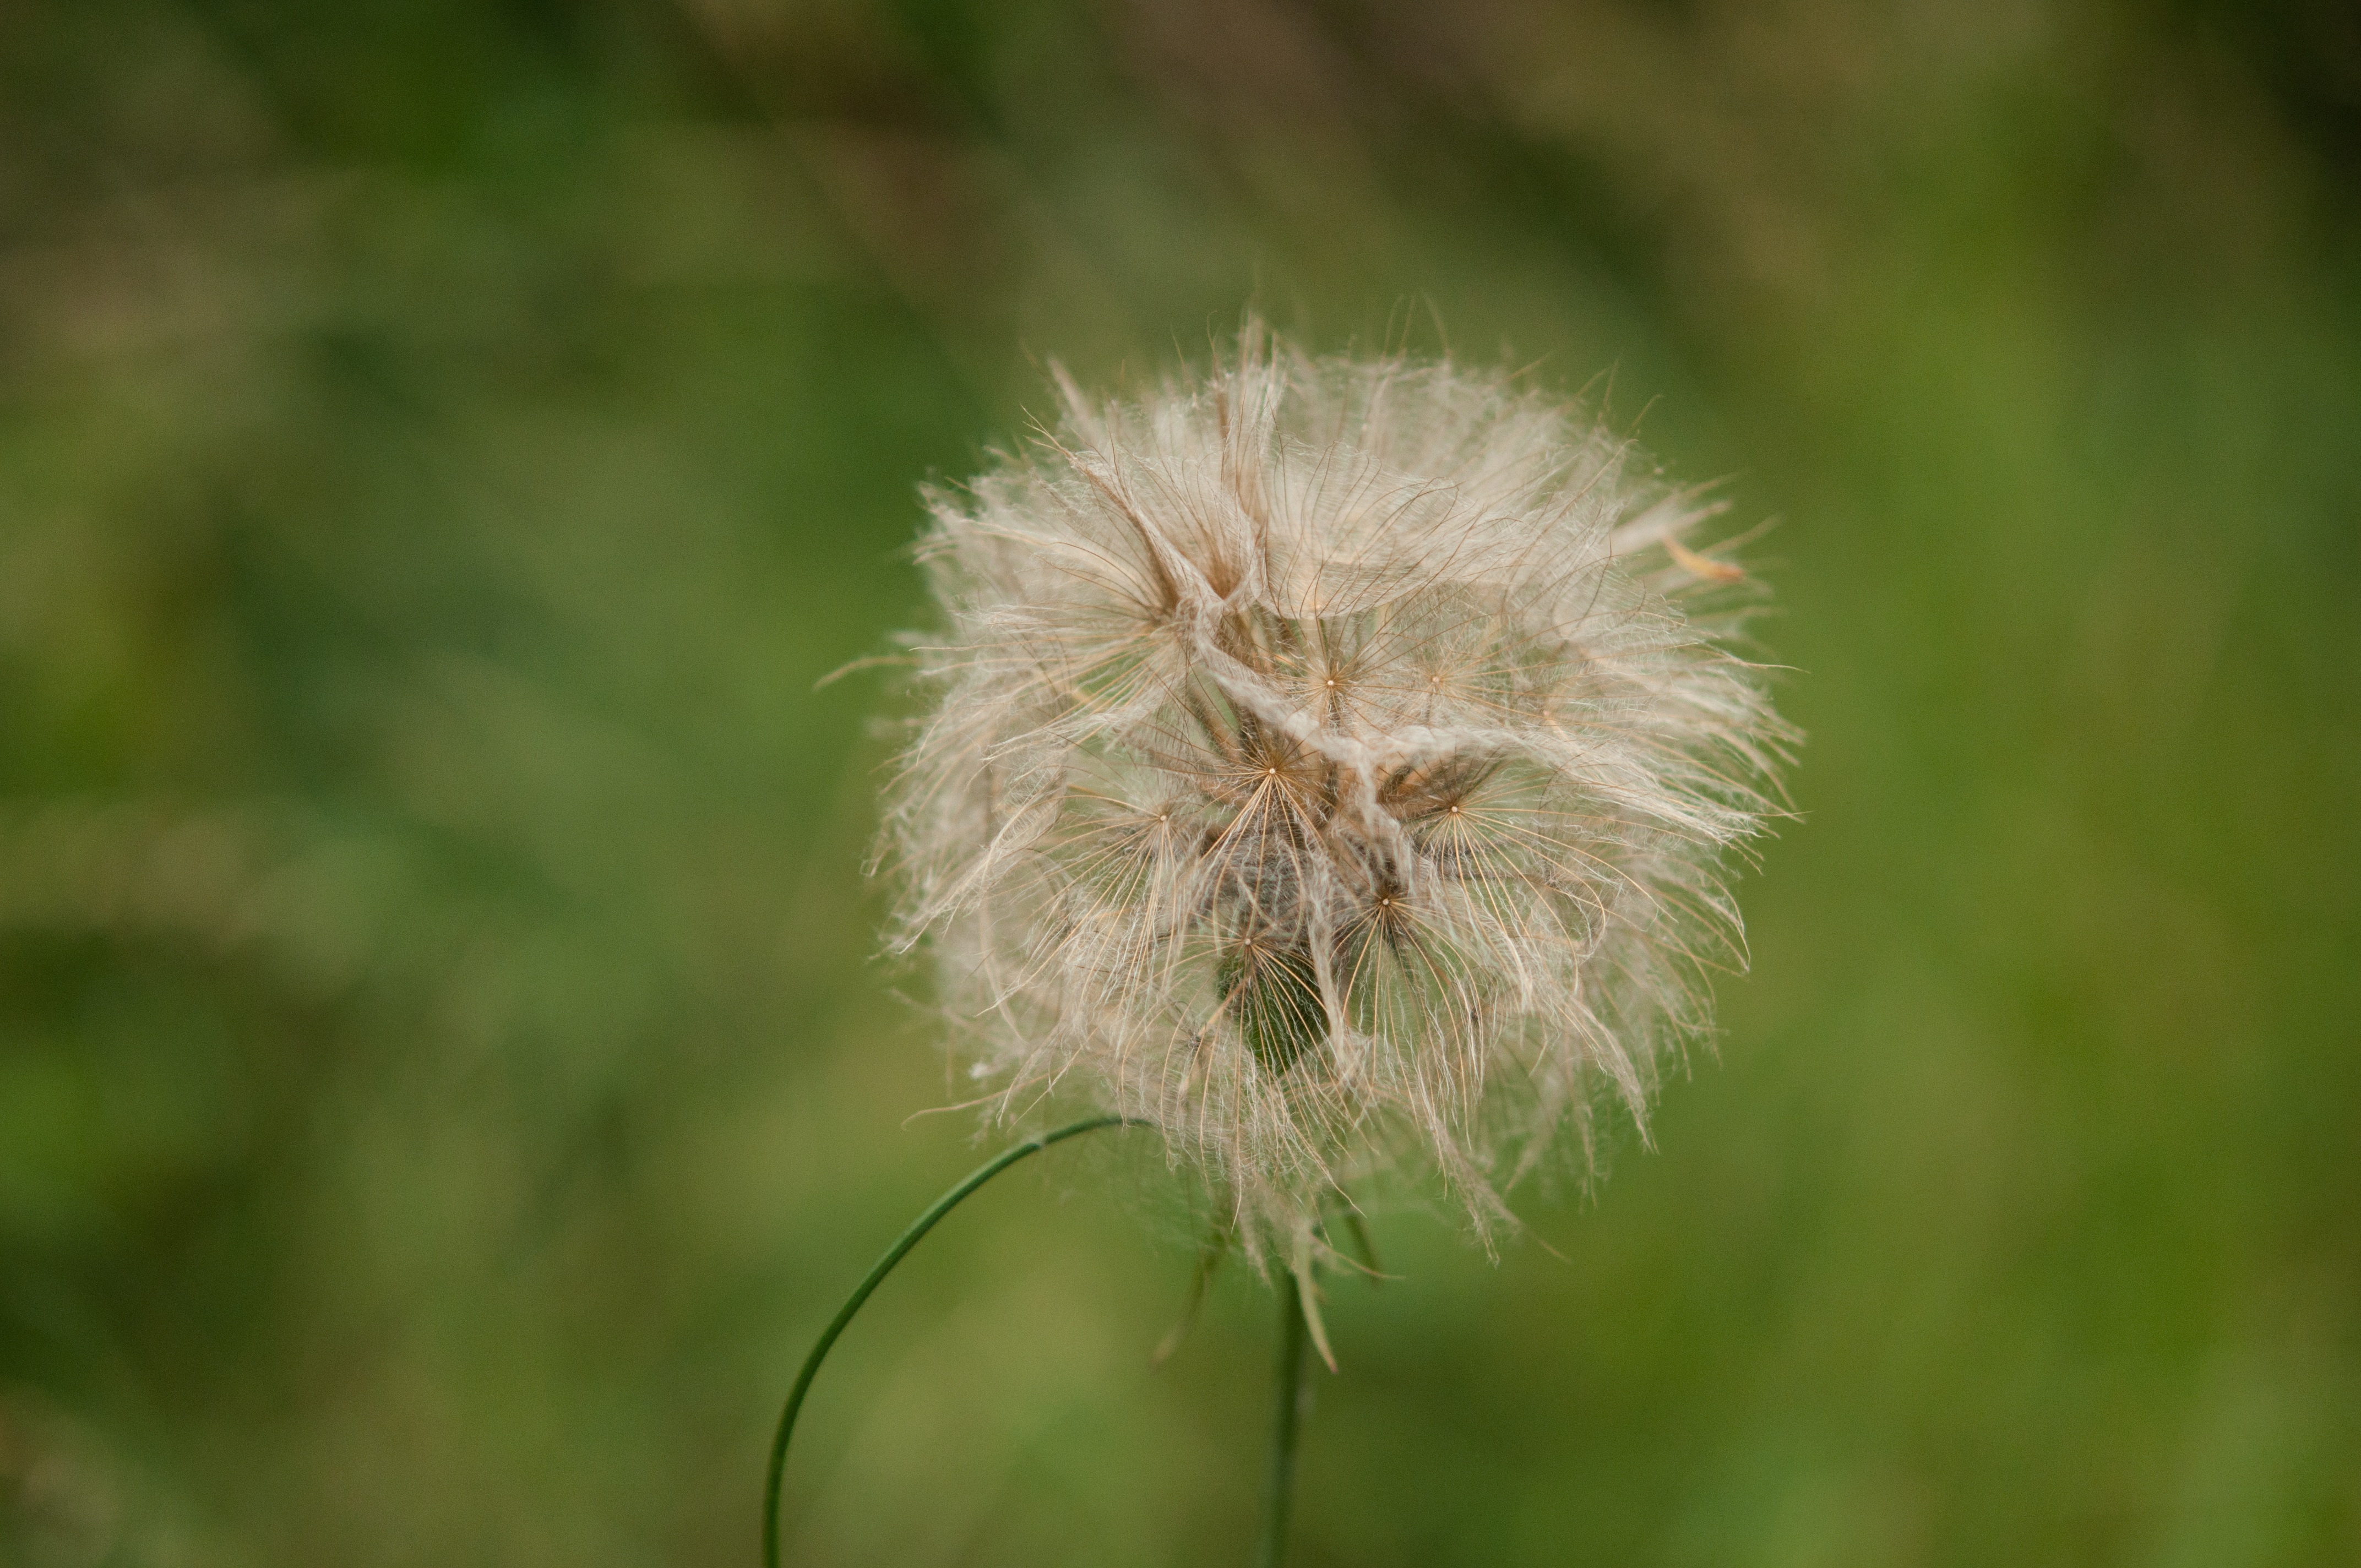
nature, grass, blossom, plant, field, photography, meadow, dandelion, prairie, leaf, flower, summer, green, botany, flora, wildflower, close up, thistle, macro photography, flowering plant, daisy family, grass family, plant stem, land plant